Brad Boxberger

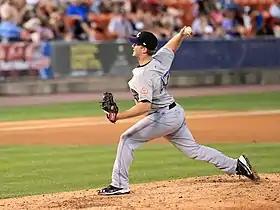
Boxberger pitching for the Louisville Bats in 2011

Boxberger began the 2011 season with the Mudcats, but was promoted to the Louisville Bats of the Class AAA International League. He finished the 2011 season with a 2.03 ERA and 11 saves in 55 games combined. He had the best strikeout ratio and lowest batting average against among all qualified Southern League relievers. Boxberger was the top Double-A closer in the minor leagues in 2011.